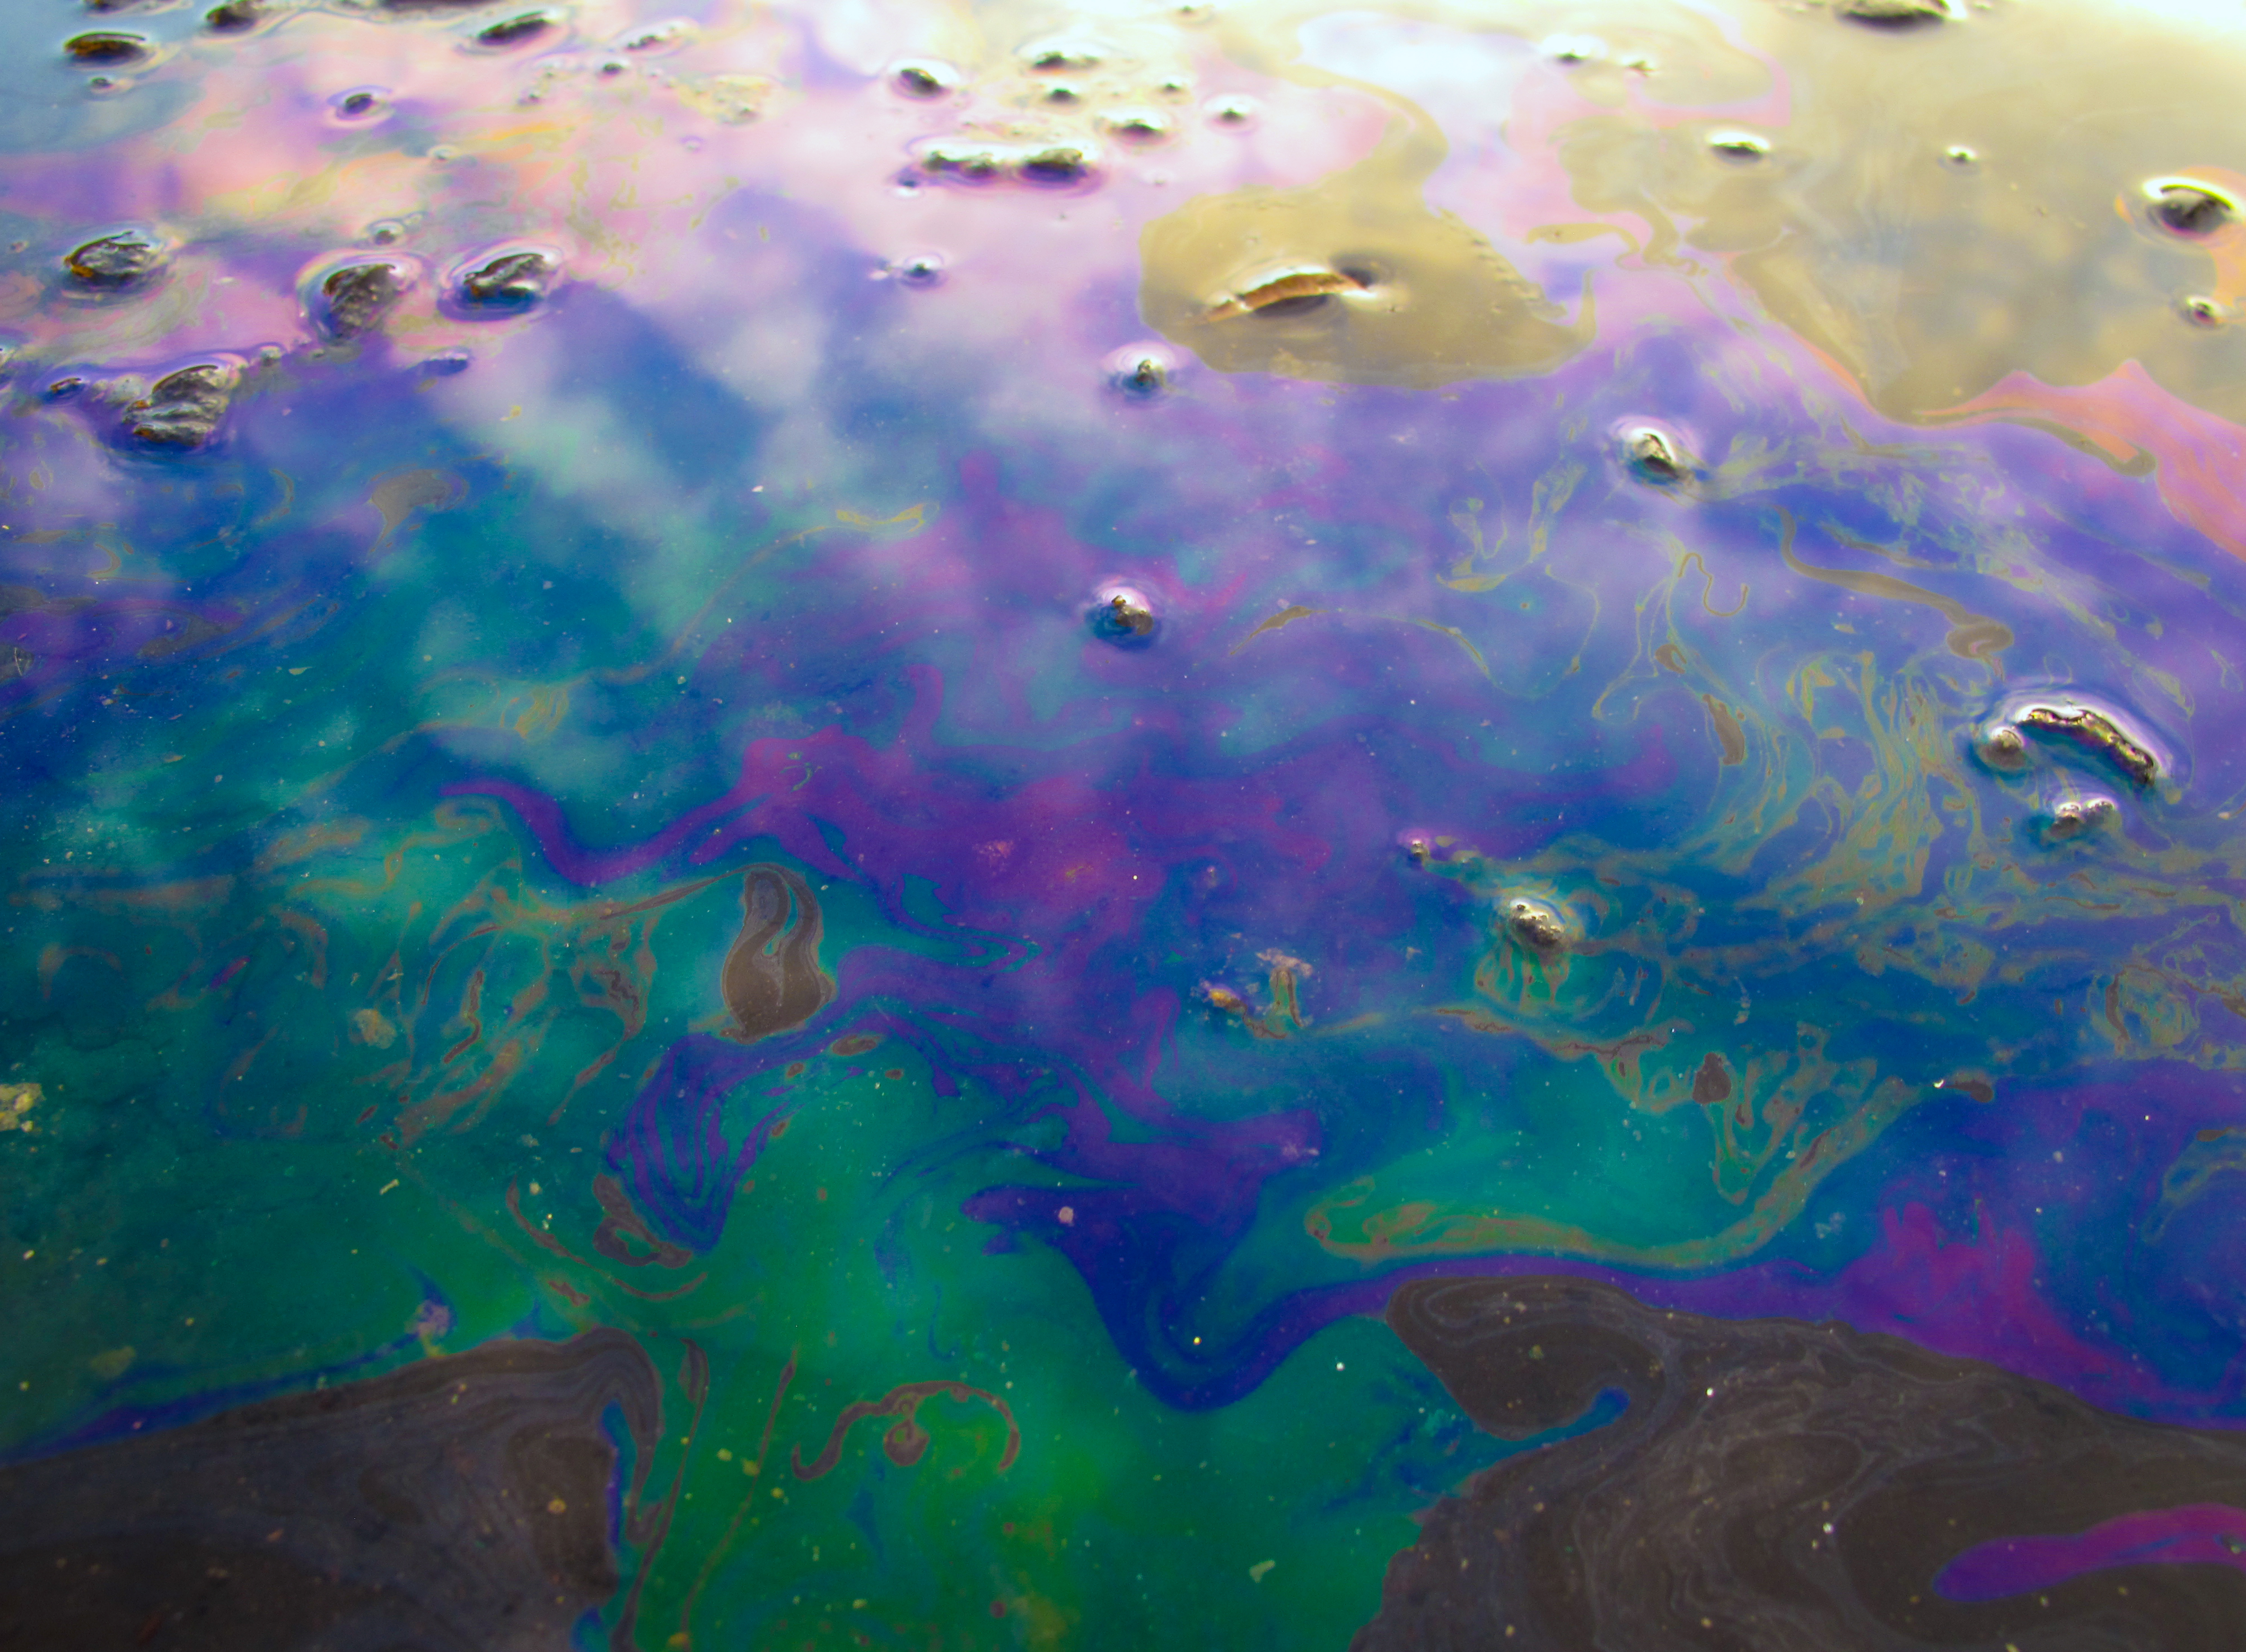
water, texture, reflection, circle, painting, nebula, outer space, oil, 356, acrylic paint